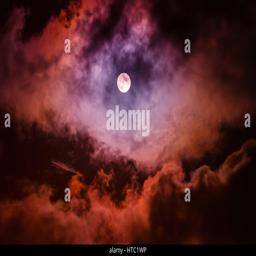
the moon on the dark sky